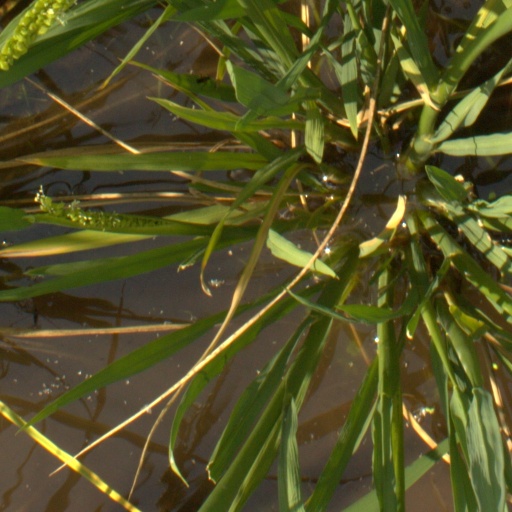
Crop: rice